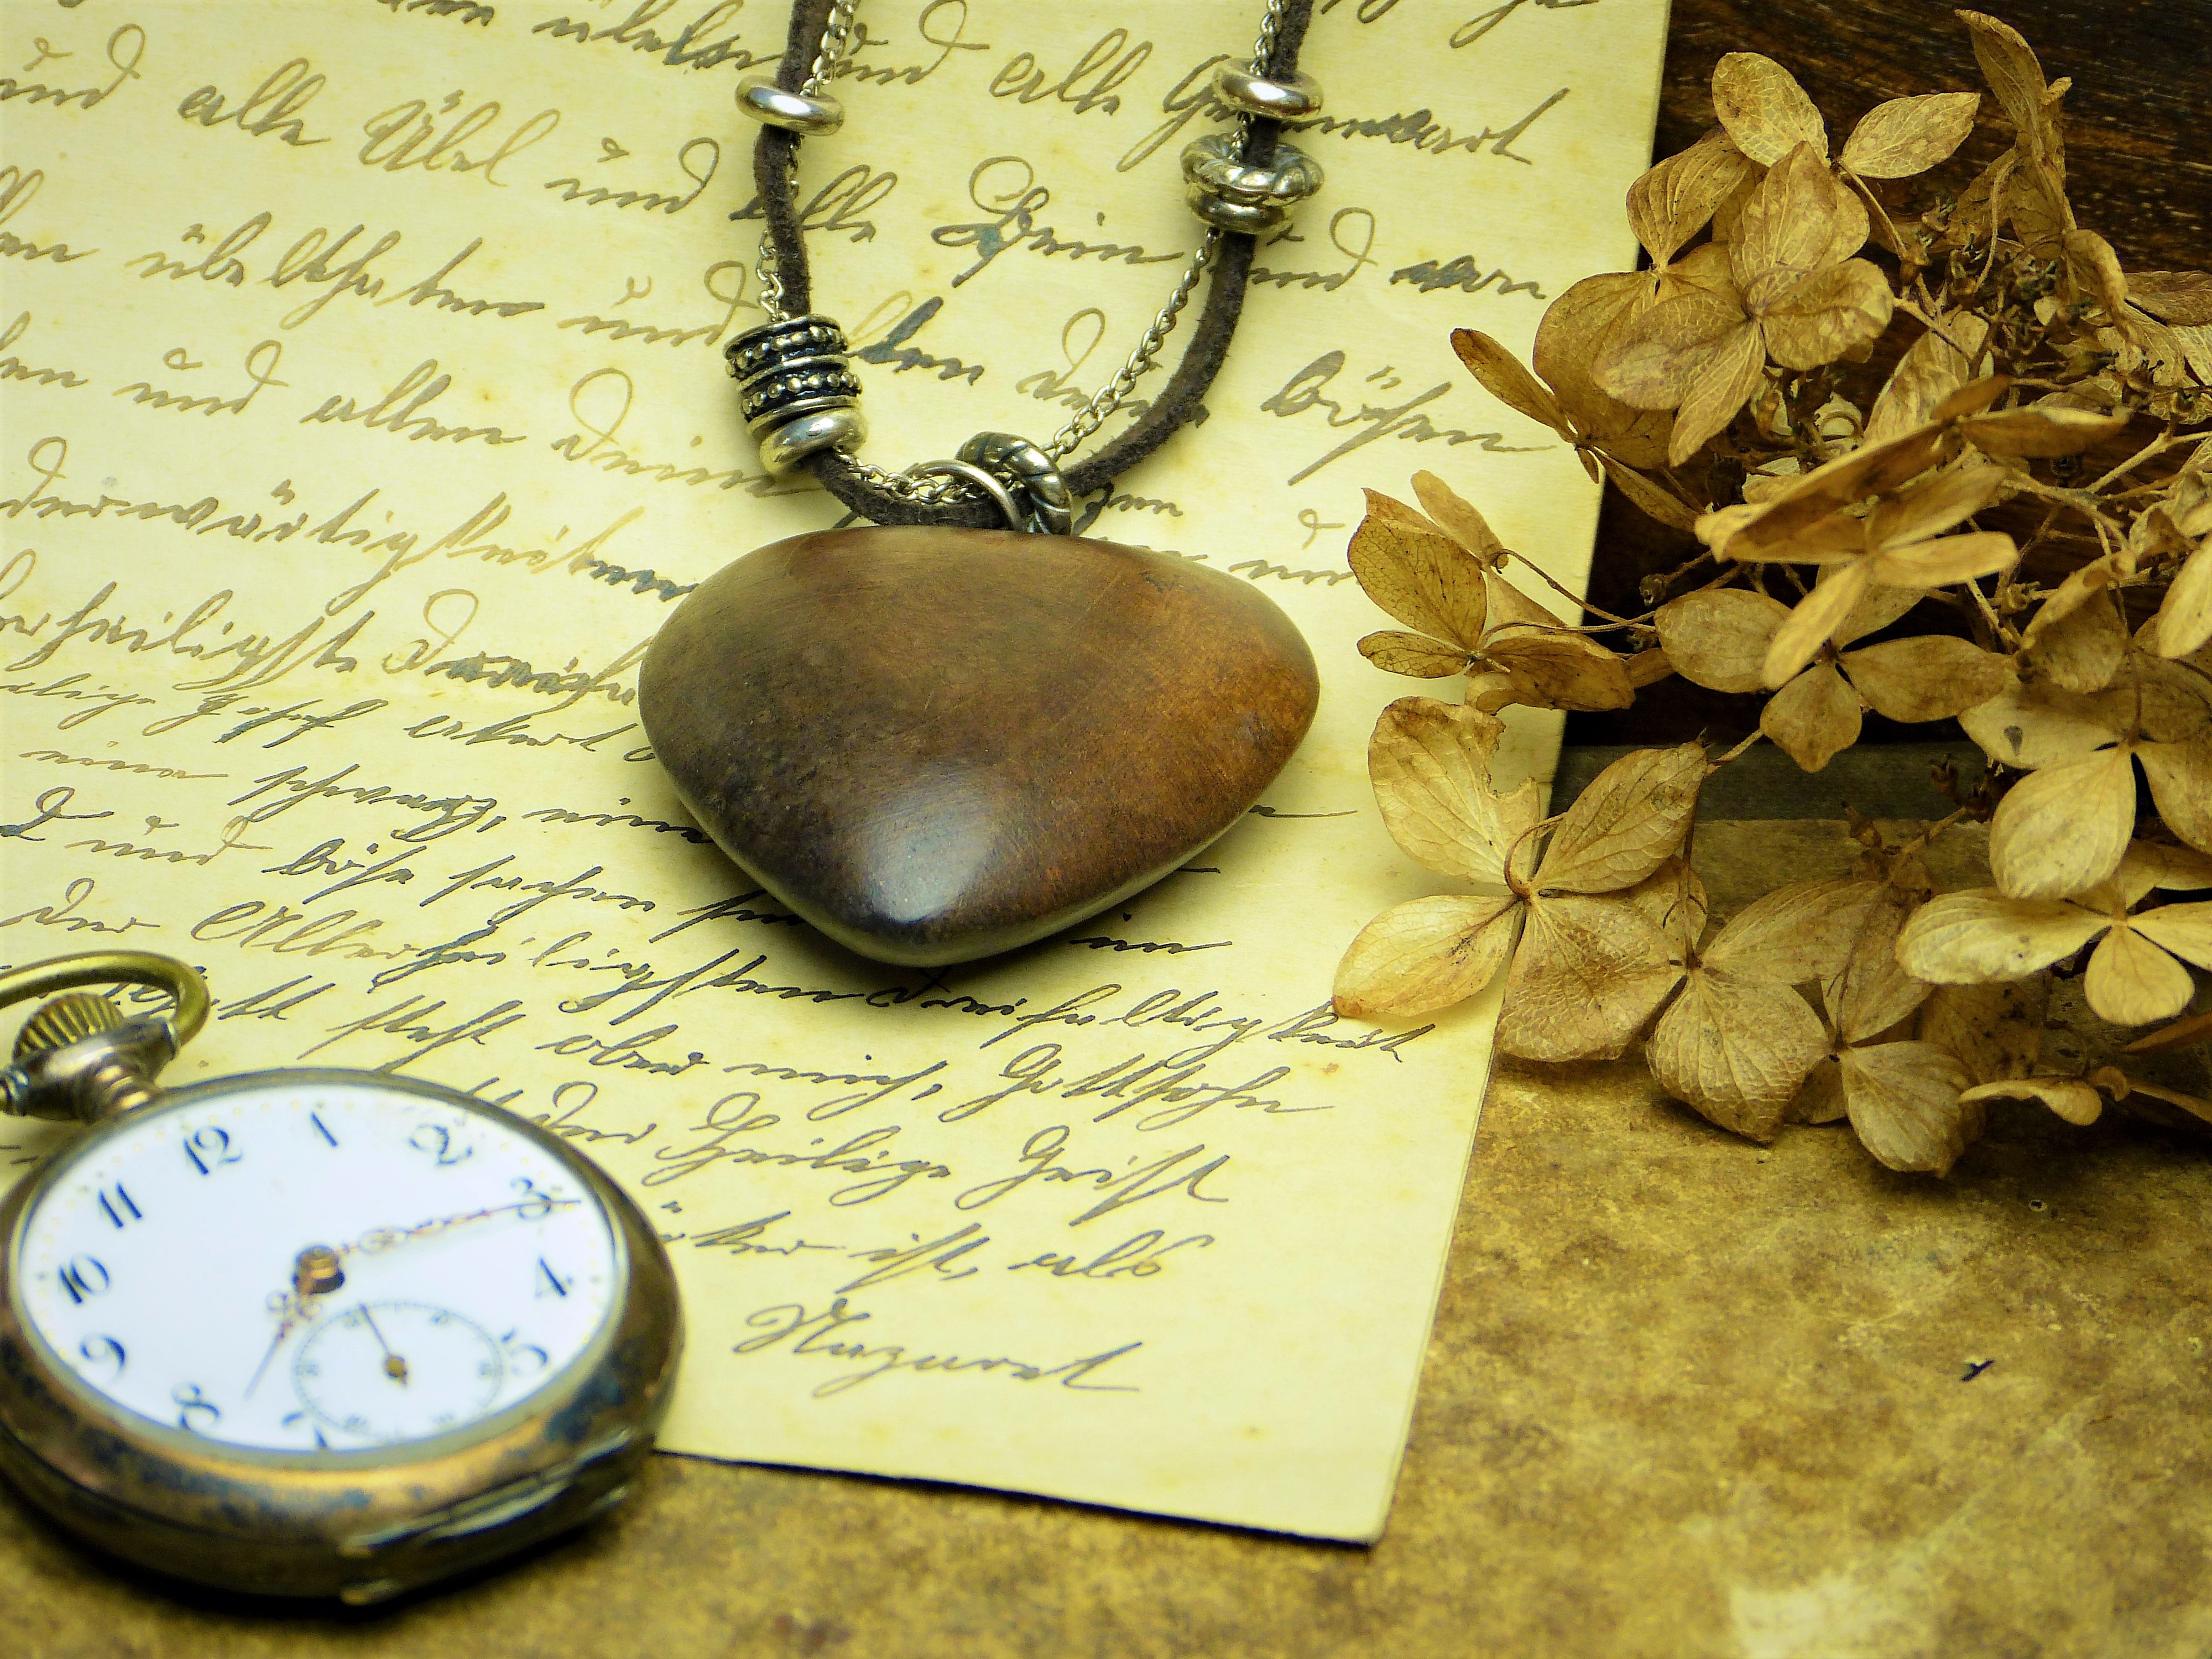
wood, antique, retro, leaf, clock, time, old, love, heart, rest, together, paper, pocket watch, pray, wedding day, forever, jewellery, font, affection, relaxation, prayer, age, letters, nostalgic, trust, stress, birthday, connectedness, god, digits, pendant, valentine's day, cohesion, guardian angel, hustle and bustle, mother's day, burnout, be in love, grow old, locket, fashion accessory, love knows no age, good wishes, find fortitude, timeless happy, divine help, time flies